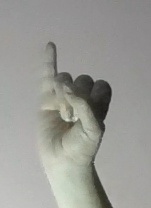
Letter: meem